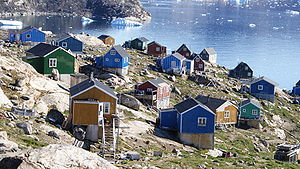
Kullorsuaq
Kullorsuaq er en bygd i Vestgrønland beliggende ca. 300 km nord for Upernavik i Qaasuitsup Kommune. Bygden blev grundlagt i 1928 og har ca. 456 indbyggere. Navnet refererer til et fjeld i nærheden af bygden, som set fra vest ligner en stor tommelfinger.